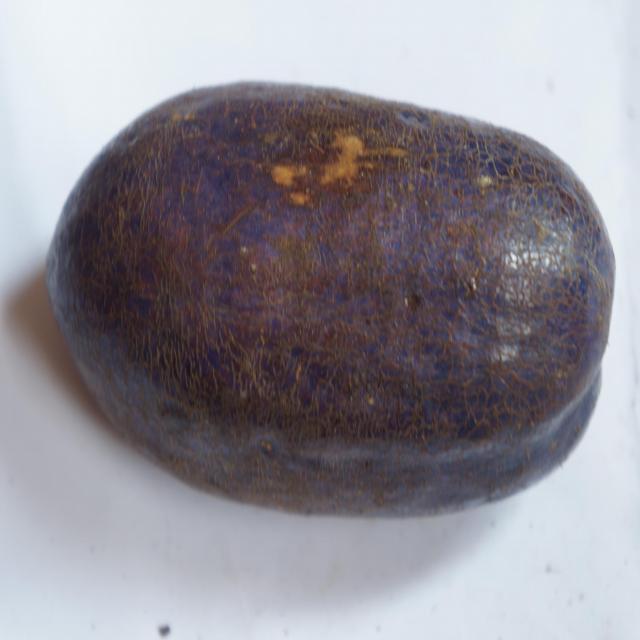
Plum grade: unaffected